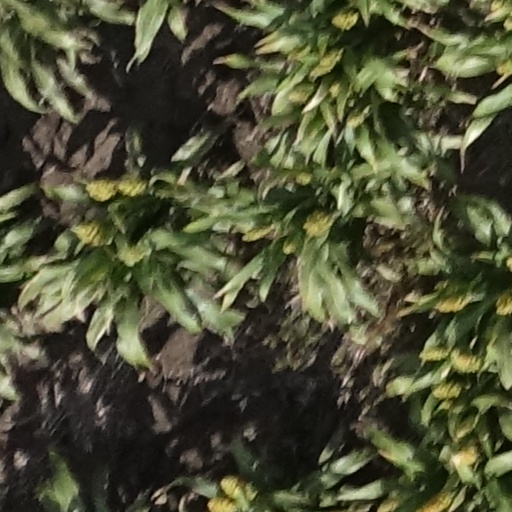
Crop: sorghum